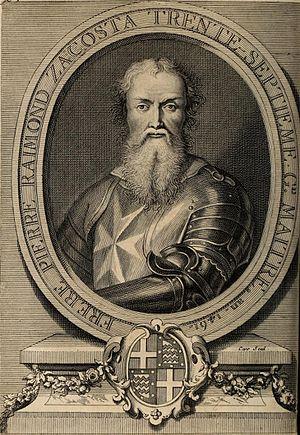
grand maître de l'ordre de Saint-Jean de Jérusalem
Piero Raimondo Zacosta est le 38ᵉ grand maître des Hospitaliers de l'ordre de Saint-Jean de Jérusalem.